Prehistory of Mesopotamia

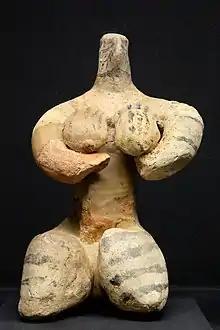
Seated parturient figurine from the Halaf period. The paint bands are painted with henna, and the upper arms show traces of scarification marks. Royal Museums of Art and History, Brussels.

The architecture of Bestansur was characterized by rectilinear, multi-room adobe buildings. Not all of these buildings appear to have been used for habitation: one was devoted entirely to burying the dead. The bodies, often dismembered, were probably exhumed and certain parts, especially skulls, removed for reburial in the dwellings. This "house of the dead" provides a wealth of information on the difficulties faced by the inhabitants, probably linked to the Neolithic transition: numerous skeletons of children and adolescents highlight serious problems of malnutrition and nutritional stress in early life.